Klingenberg am Main

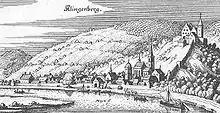
Klingenberg in the "Topographia Hassiae" by Matthäus Merian the Younger, 1655

After the dissolution of the Archbishopric of Mainz in the course of the 1803 "Reichsdeputationshauptschluss", Klingenberg at first belonged to Prince Primate von Dalberg's newly formed Principality of Aschaffenburg, which was swallowed in 1810 by the Grand Duchy of Frankfurt along with its capital, Aschaffenburg. After the 1814/15 Congress of Vienna, Klingenberg, along with the whole Aschaffenburg-Miltenberg region and the Grand Duchy of Würzburg (the successor state to the old Prince-Bishopric of Würzburg) passed to the Kingdom of Bavaria.